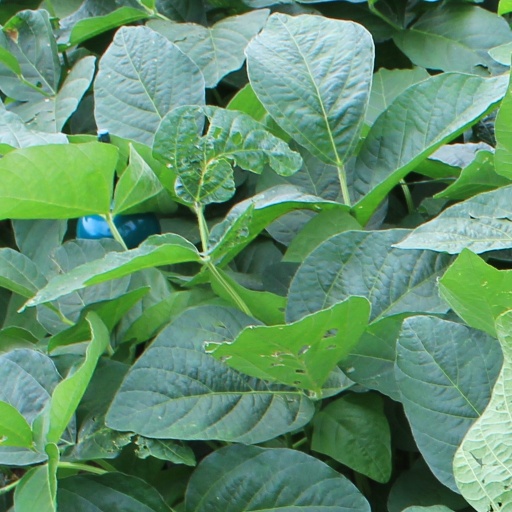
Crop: soybean